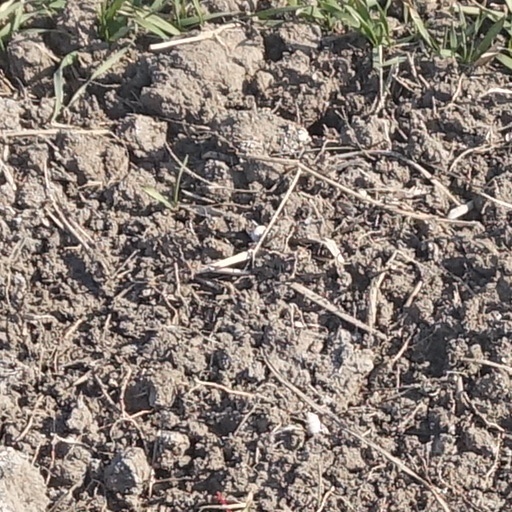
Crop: wheat